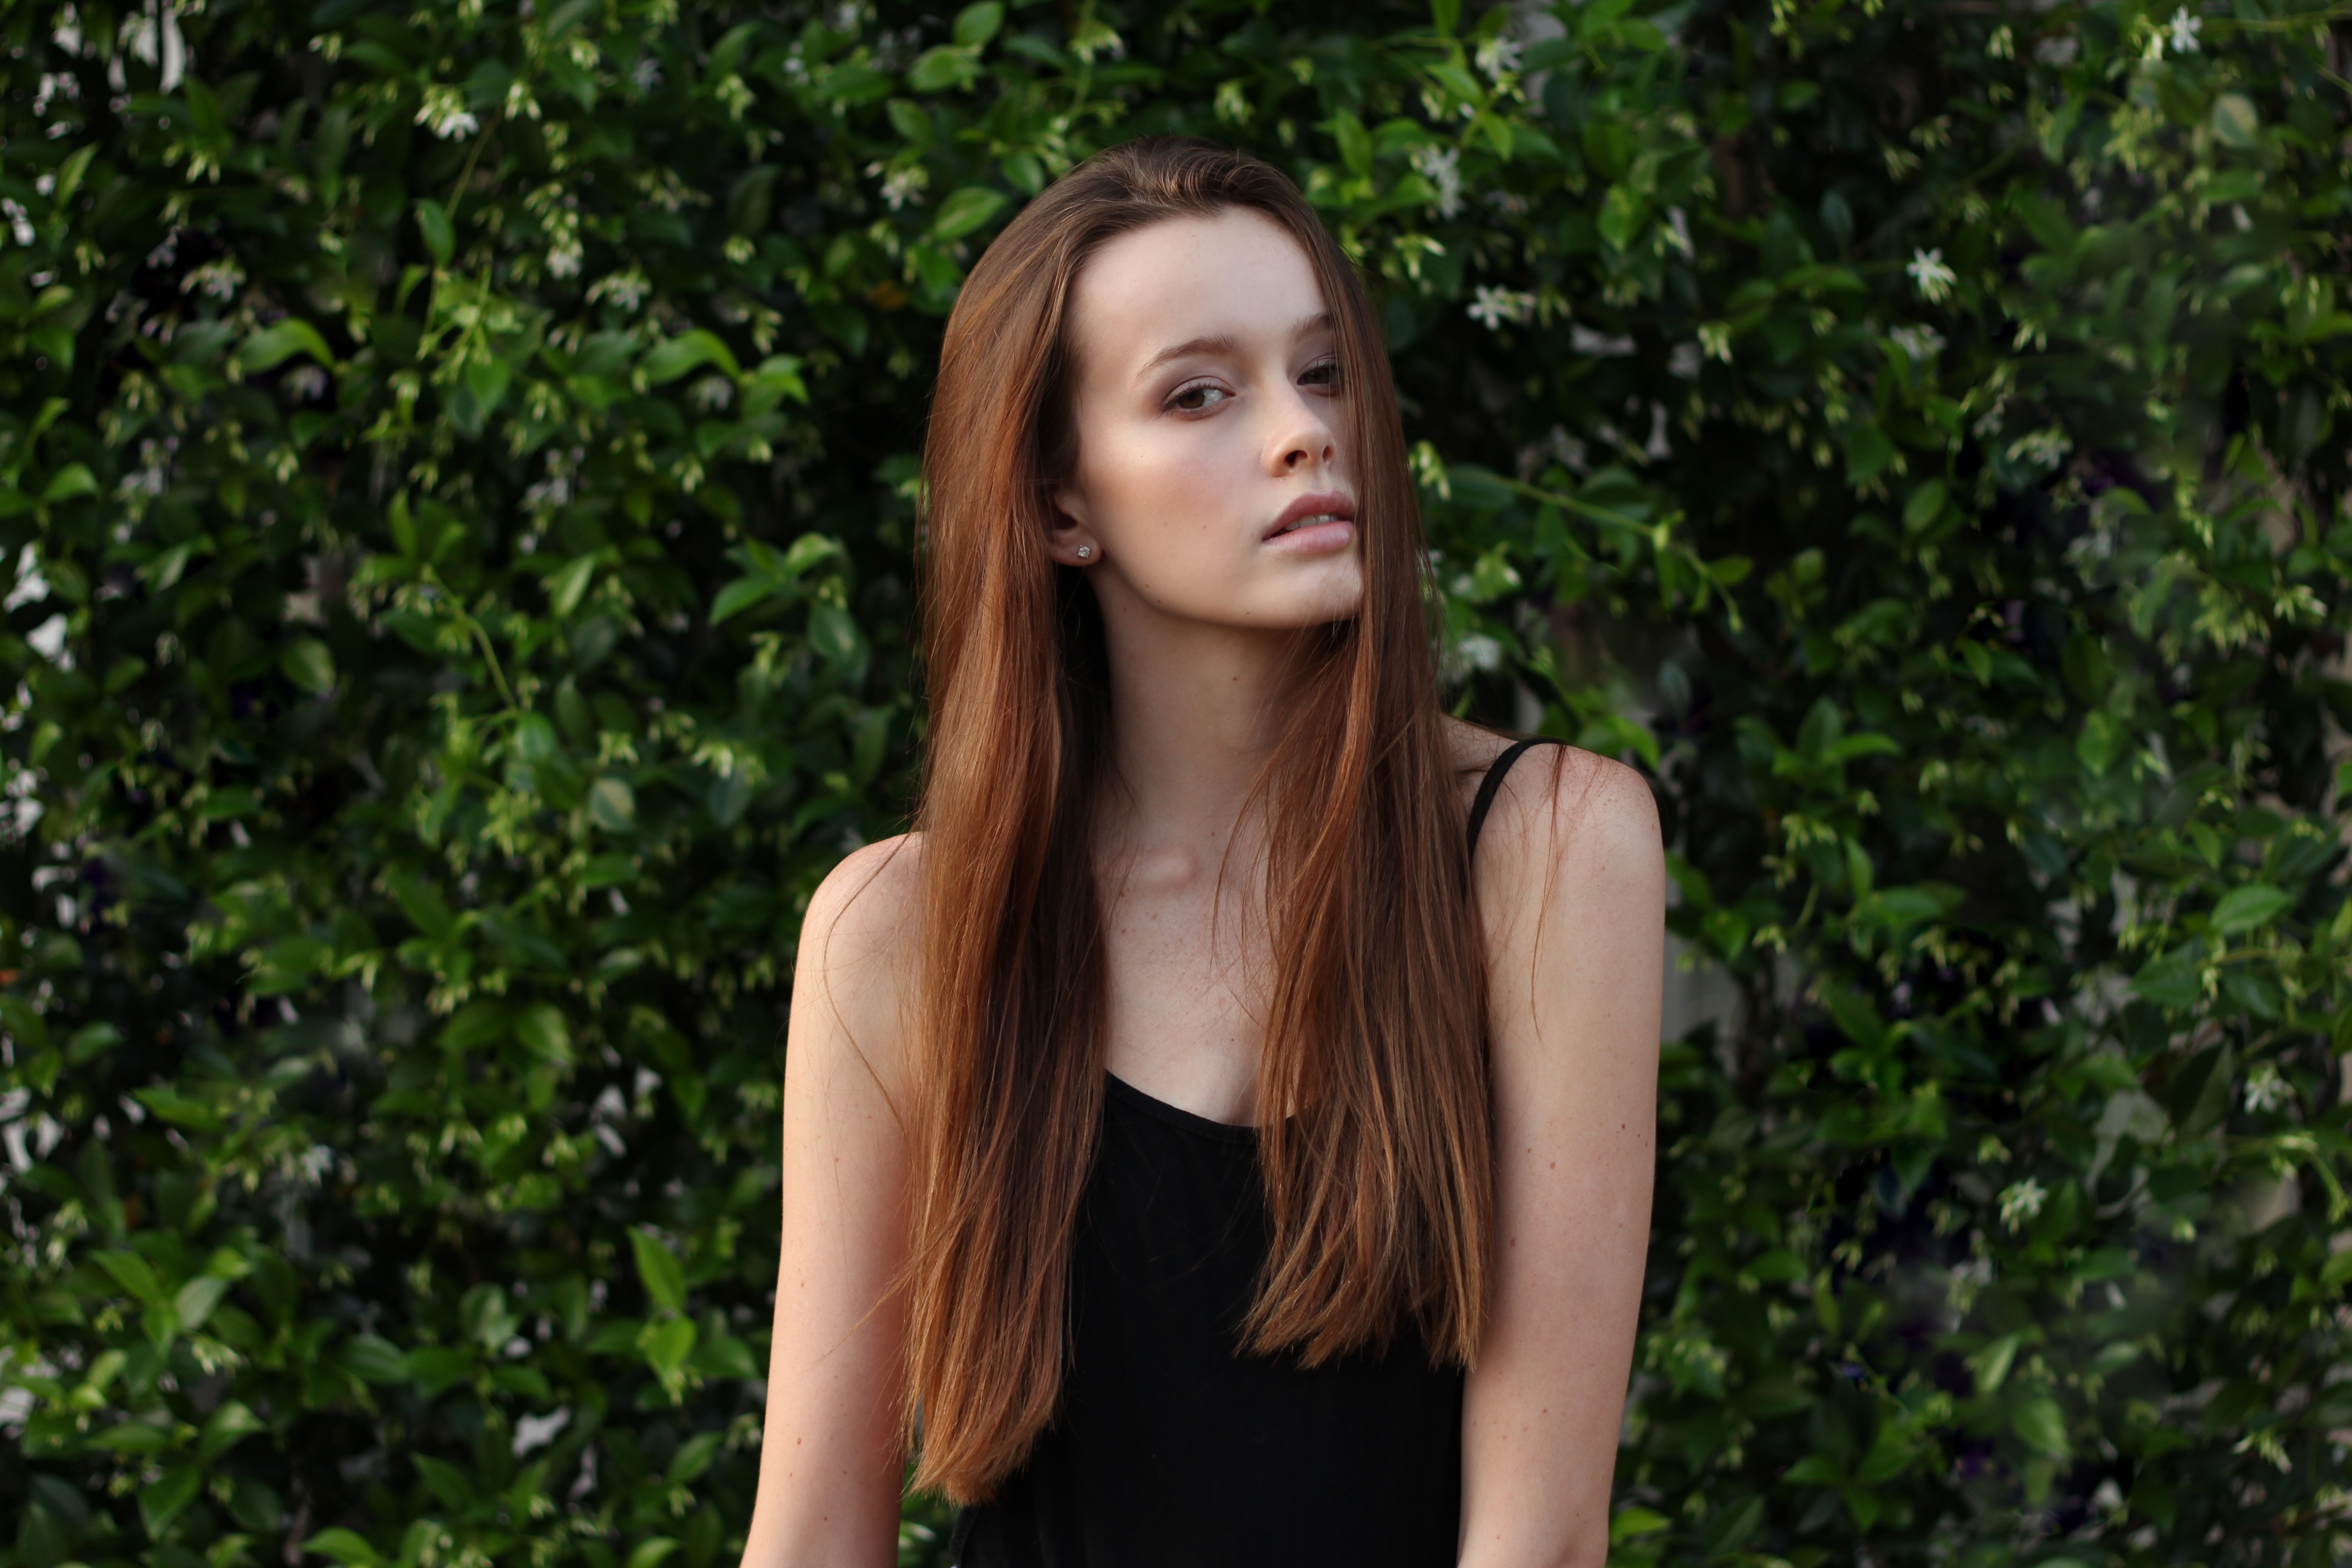
forest, person, girl, woman, hair, photography, cute, portrait, model, fashion, lady, hairstyle, long hair, close up, black hair, beauty, beautiful, blond, pretty, photo shoot, brown hair, portrait photography, art model, supermodel